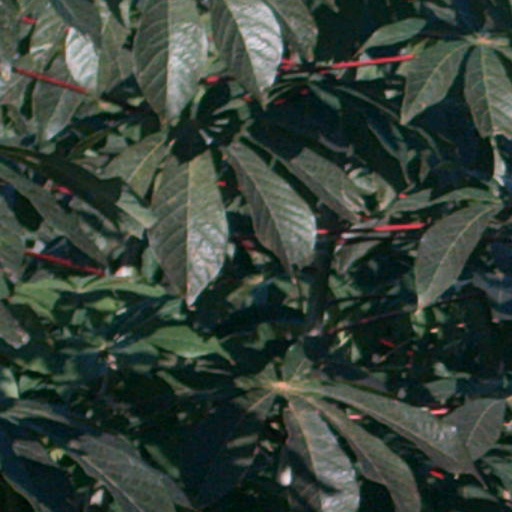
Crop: cassava